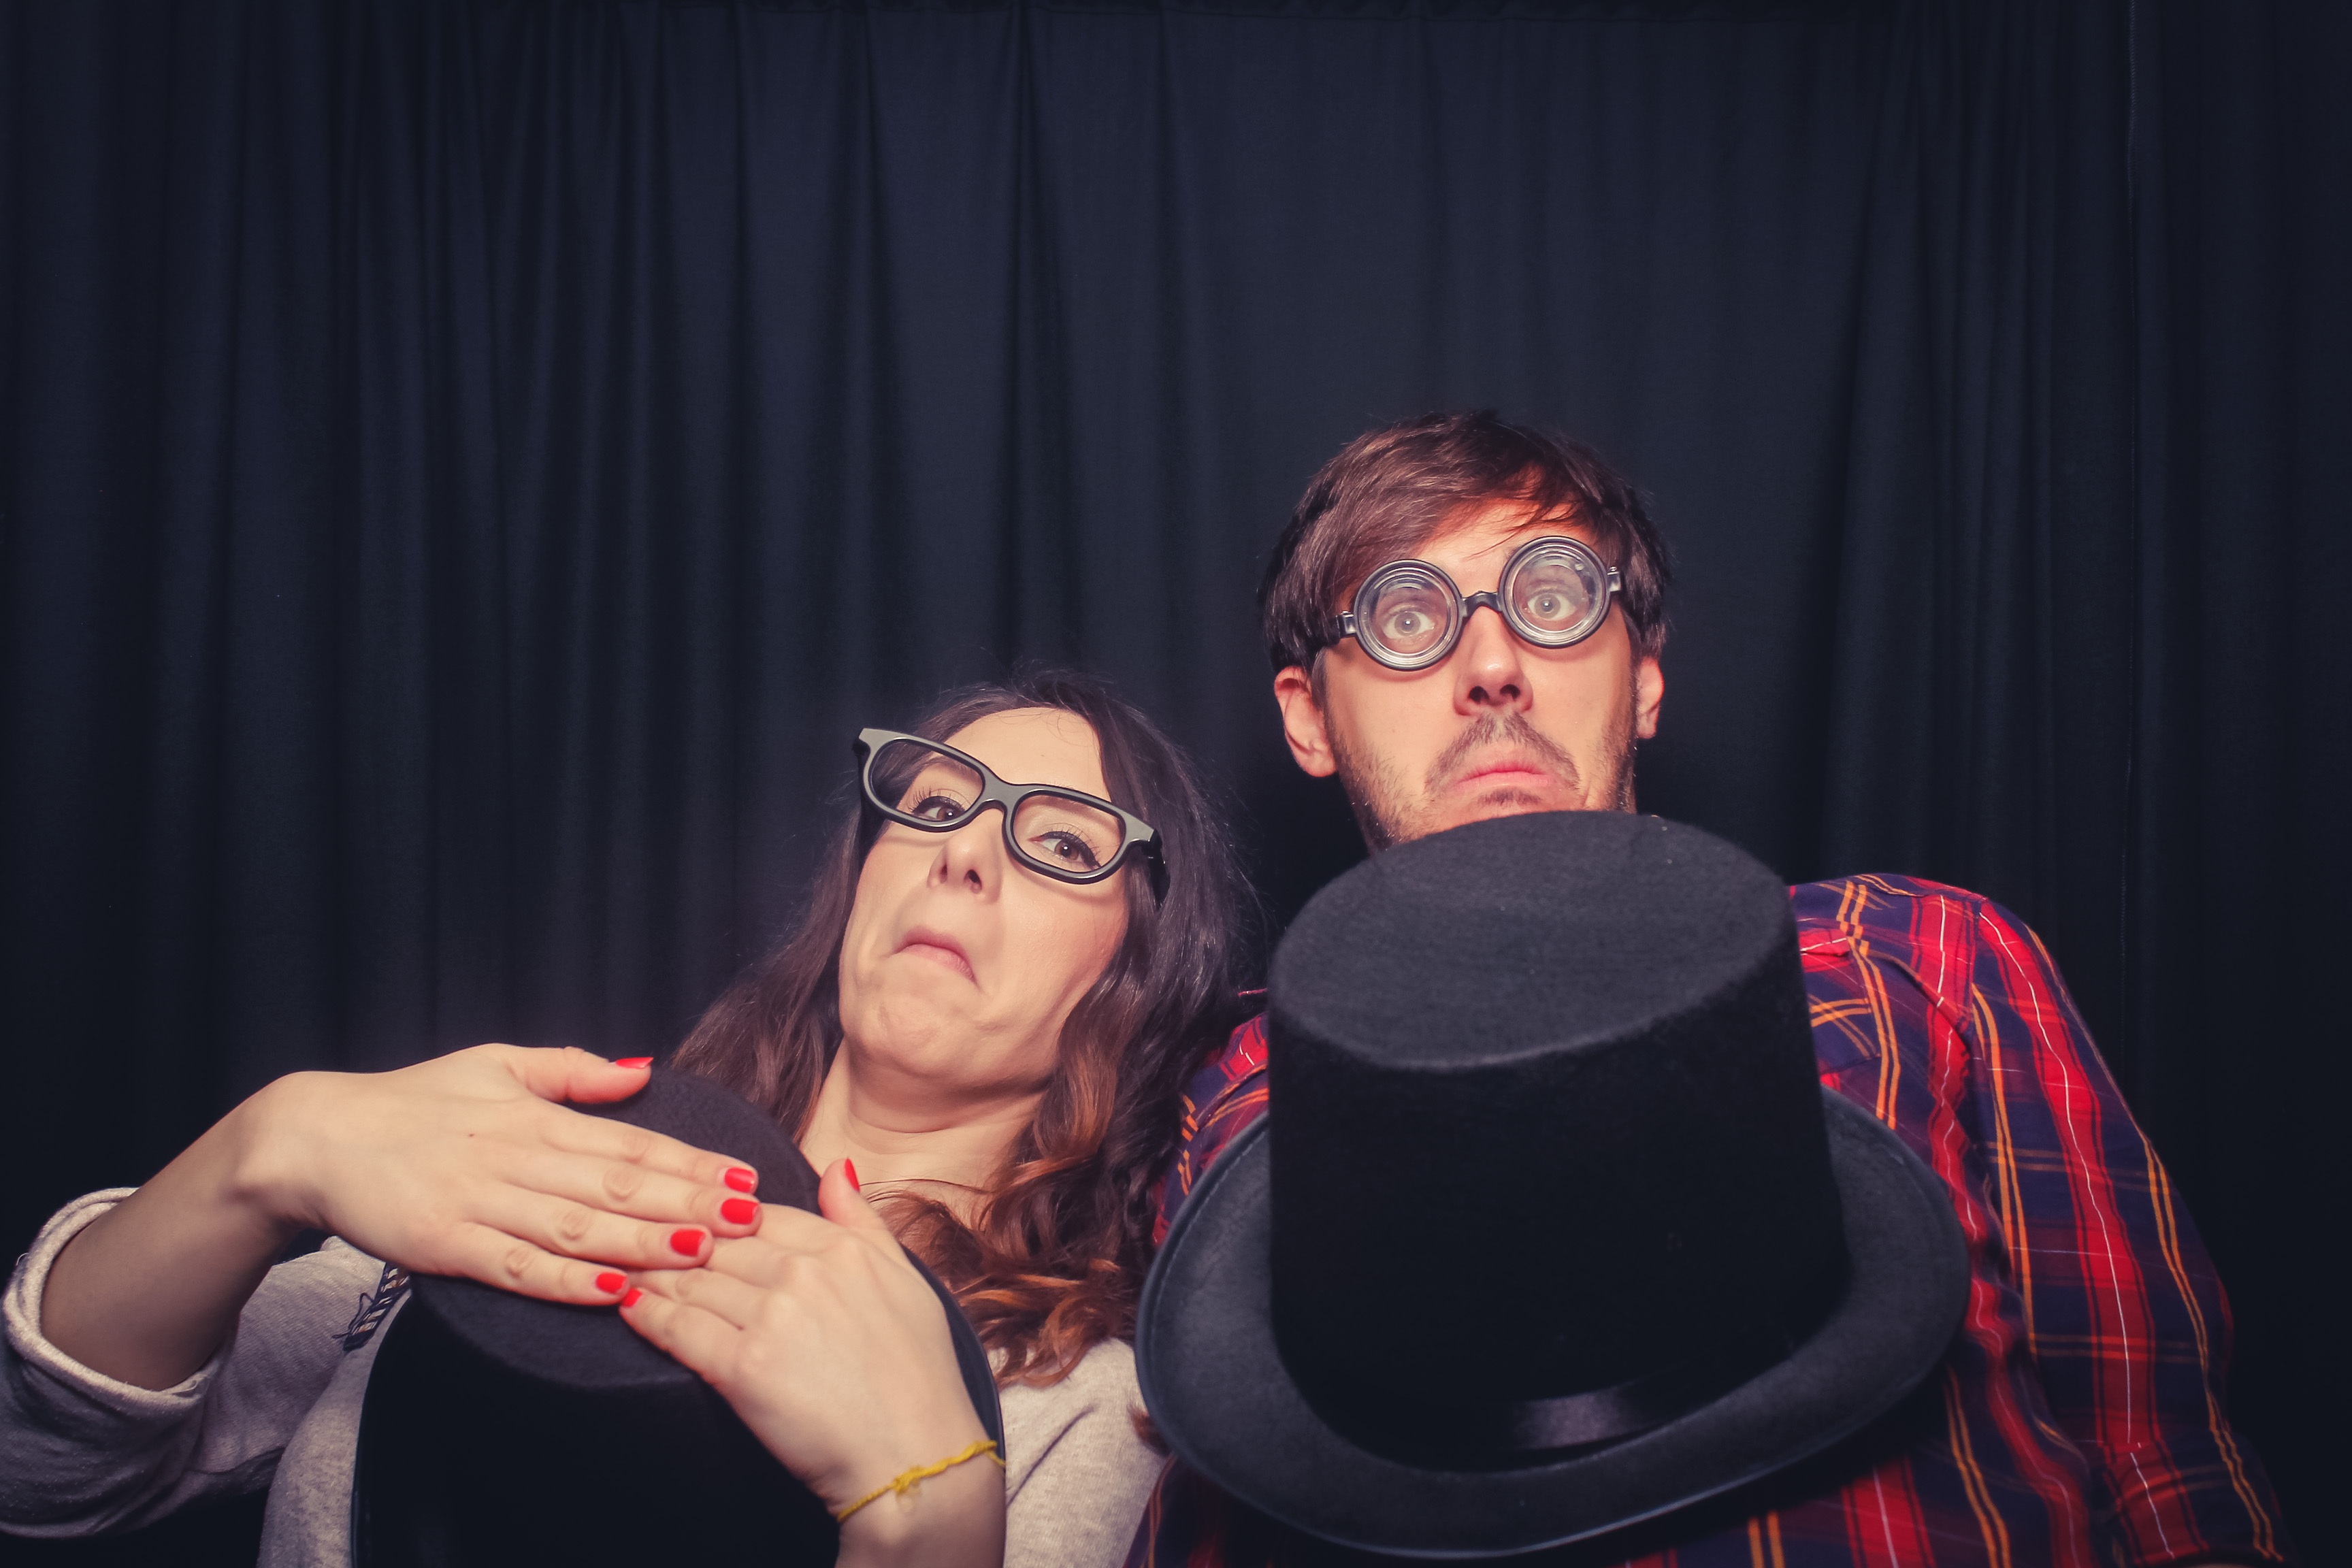
people, play, playing, colorful, face, fun, singing, wonder, nerd, magic, faces, geek